San Juan del Río

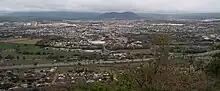
Partial view of the city from the hill of sale

By 1855, industry and trade had a major boost. Among the most important establishments and companies of the time were: barbershops, carpentry, rocket shops, tanneries, breweries, blacksmiths, wheat mills, soap pailas, cotton trapiches, bakeries, silverware, painting workshops, tailors, hat shops, woodworking, wool and blanket looms, battering shops, shoe shops, and futsalstores.